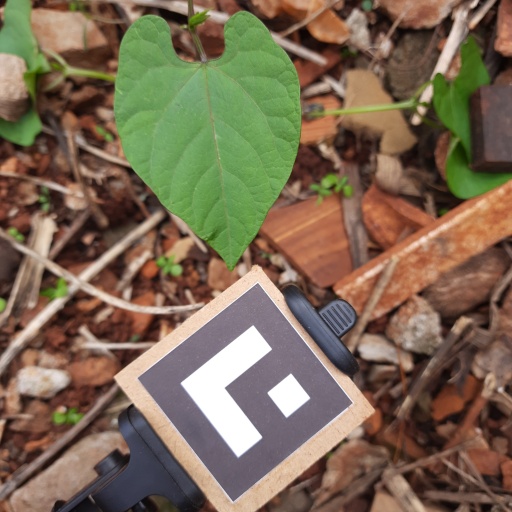
Observations: flat surface, no eating holes, under shade